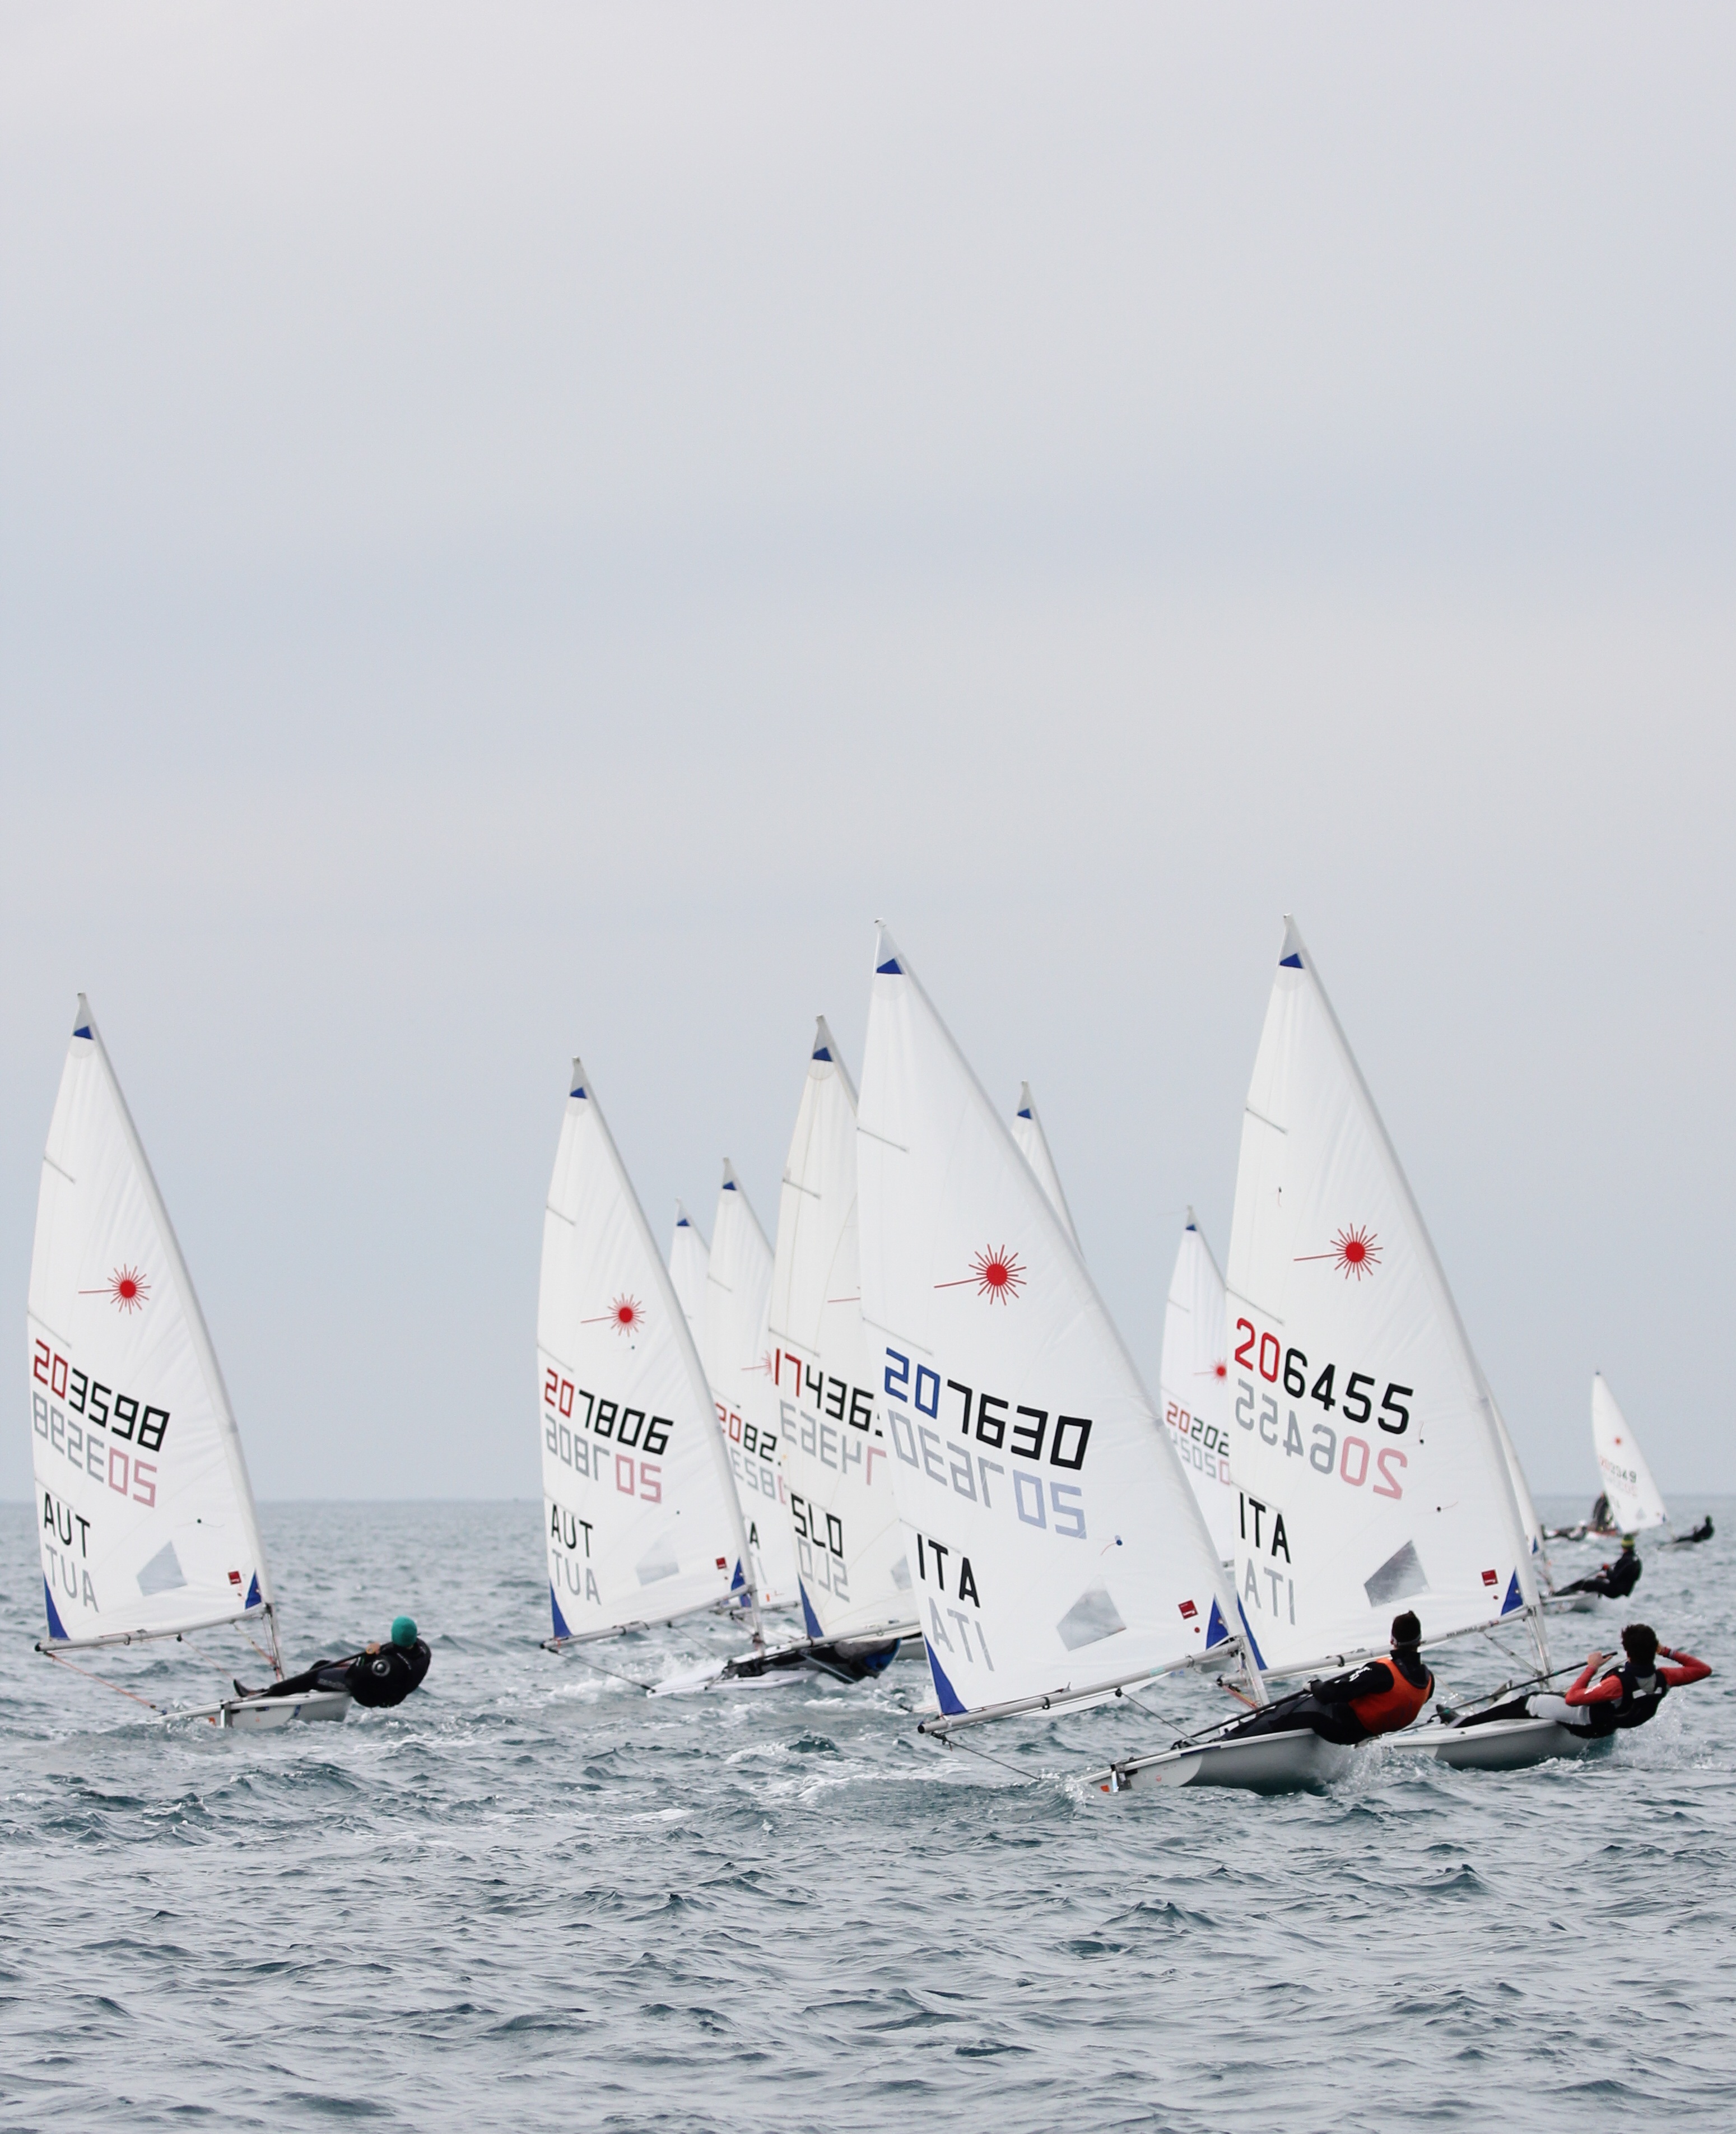
sea, boat, wind, vehicle, sailing, sailboat, laser, sports, sail, watercraft, sailing ship, dinghy, eurocup, yacht racing, windsports, dinghy sailing, keelboat, sailboat racing